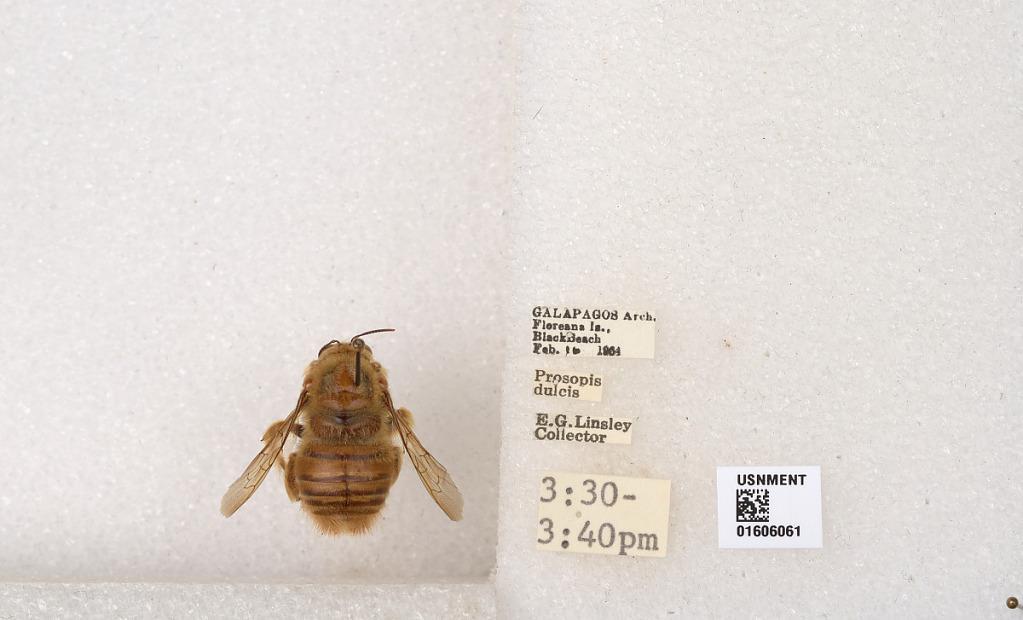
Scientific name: Xylocopa (Neoxylocopa) darwini Cockerell
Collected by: E. Linsley
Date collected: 1964-2-16
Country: Ecuador
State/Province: Galapagos
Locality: Floreana Is., Black Beach
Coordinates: -1.27619, -90.4875